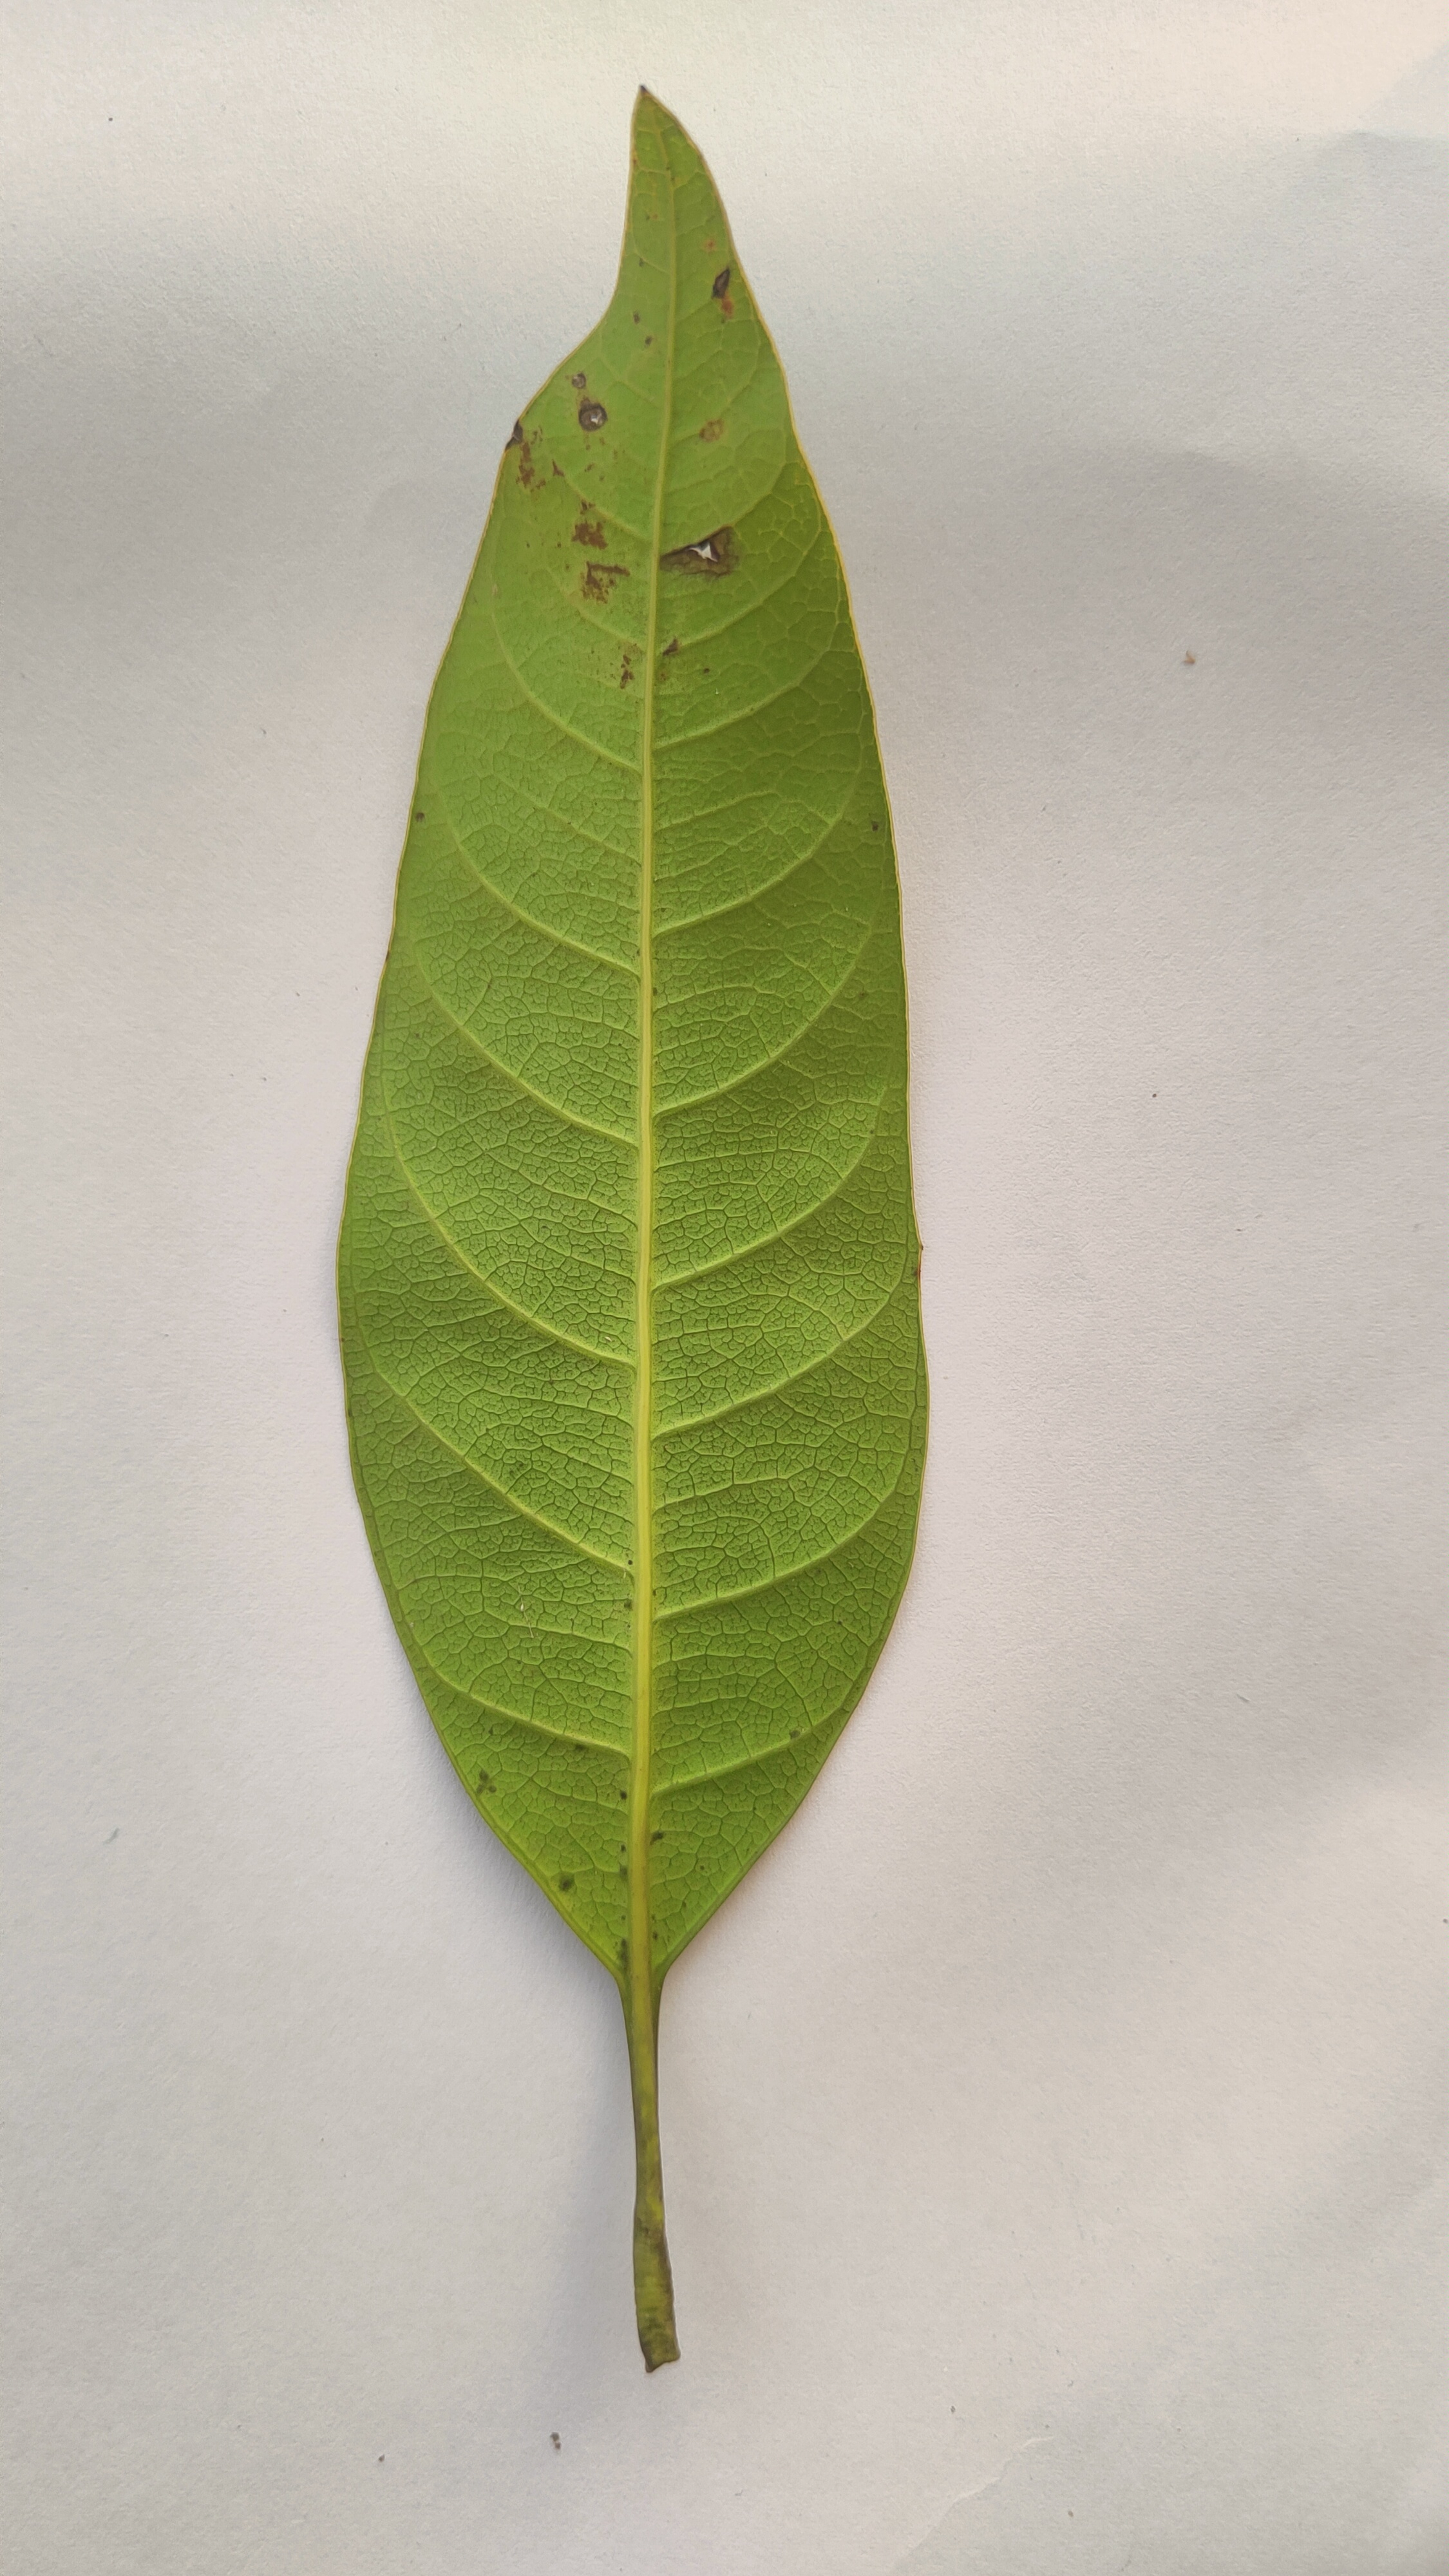
Leaf variety: Mango